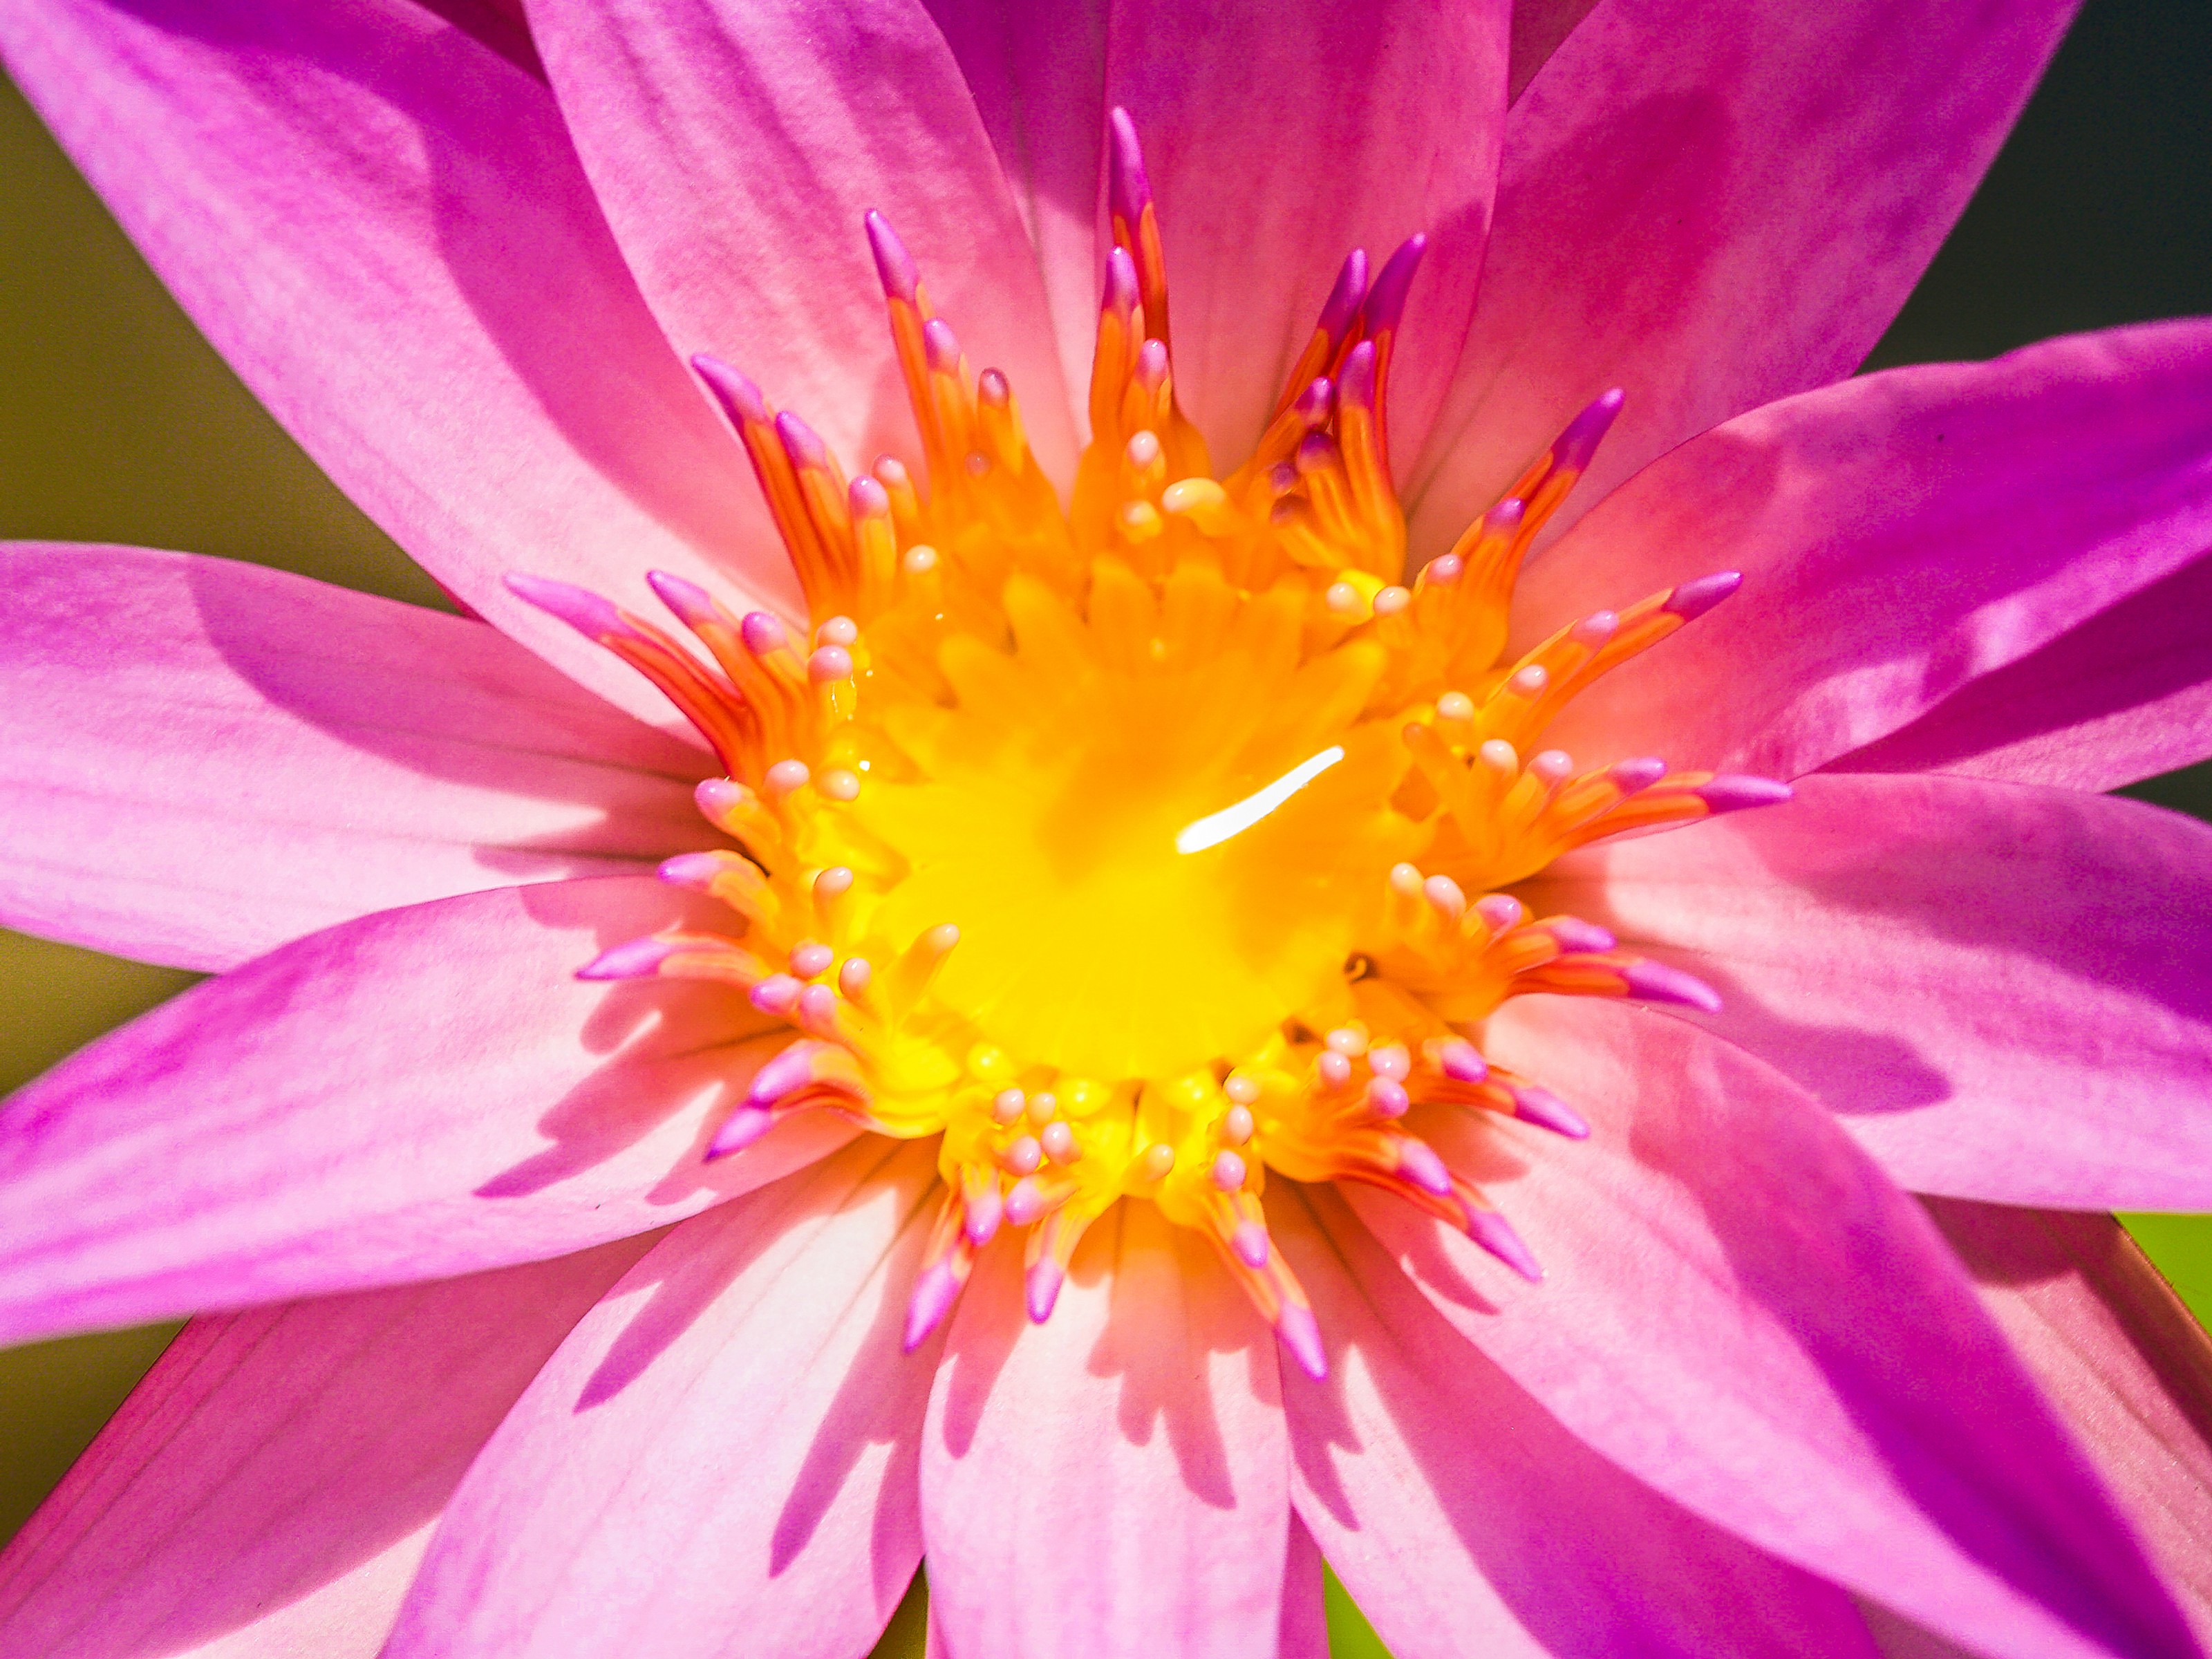
blossom, blue, botanical, bright, brightly, color, colored, drops, flora, flower, formal, garden, green, horizontal, lake, lily, lit, magenta, medicine, monet, multi, nature, ornamental, outdoors, petal, pink, plant, pond, red, reflection, saturated, scene, single, space, surface, tranquil, vibrant, water, white, yellow, wildflower, close up, purple, aquatic plant, aster, daisy family, macro photography, pollen, garden cosmos, annual plant, chrysanths, computer wallpaper, flowering plant, herbaceous plant